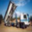
Label: truck